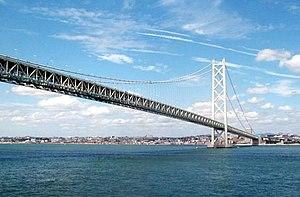
Un pont est une construction qui permet de franchir un obstacle naturel ou artificiel en passant par-dessus. Le franchissement supporte le passage d'humains et de véhicules dans le cas d'un pont routier, ou d'eau dans le cas d'un aqueduc. On désigne également comme écoduc ou écopont, des passages construits ou « réservés » dans un milieu aménagé, pour permettre aux espèces animales, végétales, fongiques, etc. de traverser des obstacles construits par l'être humain ou résultant de ses activités. Les ponts font partie de la famille des ouvrages d'art. Leur construction relève du génie civil.
Un pont métallique est un pont dont la structure est réalisée en métal, à savoir en fer, en fonte ou en acier.